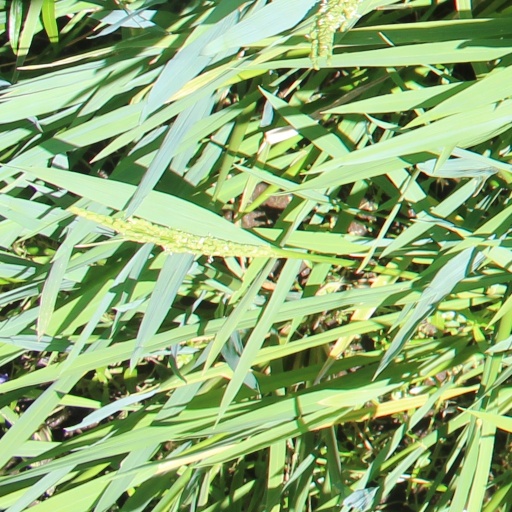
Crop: rice